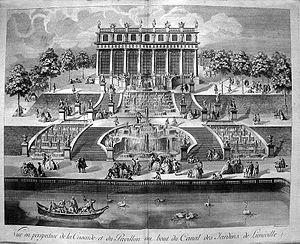
Le château de Lunéville, possession des ducs de Lorraine depuis le XIIIᵉ siècle, a été construit pour le compte du duc Léopold Iᵉʳ entre 1703 et 1720 sur des plans de Pierre Bourdict, Nicolas Dorbay et Germain Boffrand.